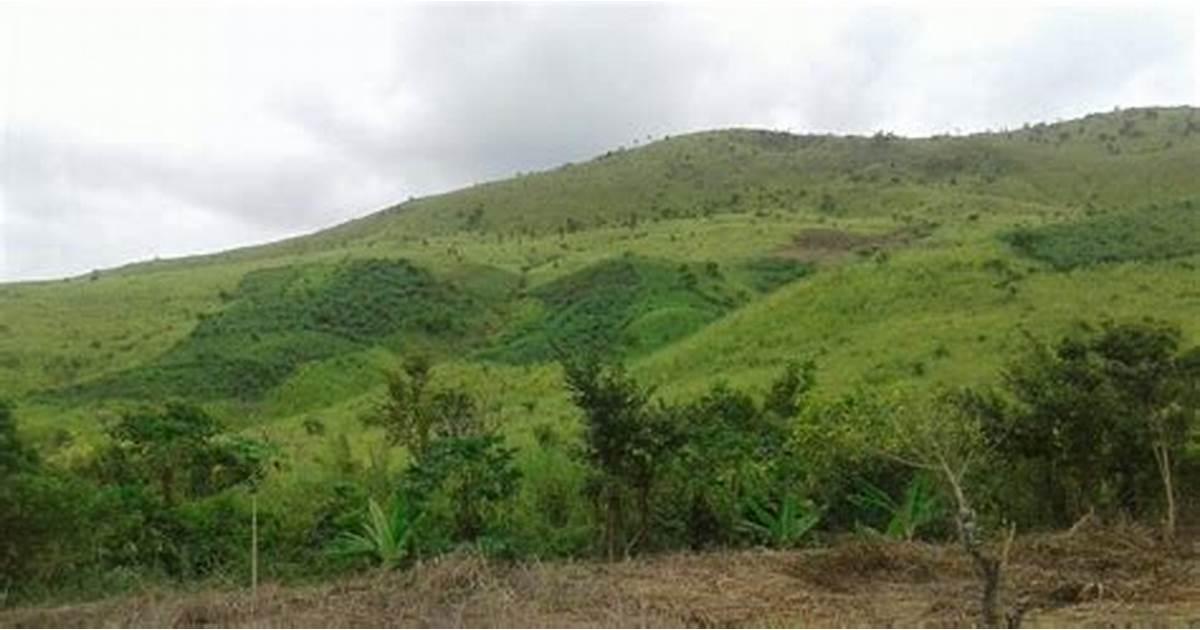
Mazingira mazuri yaliyo na vilima pamoja na mabonde ambavyo vina nyasi fupi za rangi ya kijani, kwa chini kukiwa na miti mirefu pamoja na vichaka ambapo angani kuna wingu la rangi nyeupe.